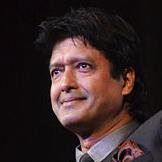
Age: 49